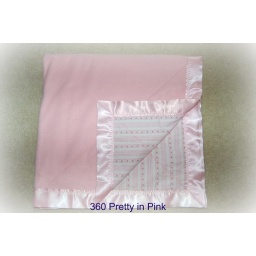
Solid pink fleece. Flannel lining has tiny pink flowers in stripes. Pink satin binding.